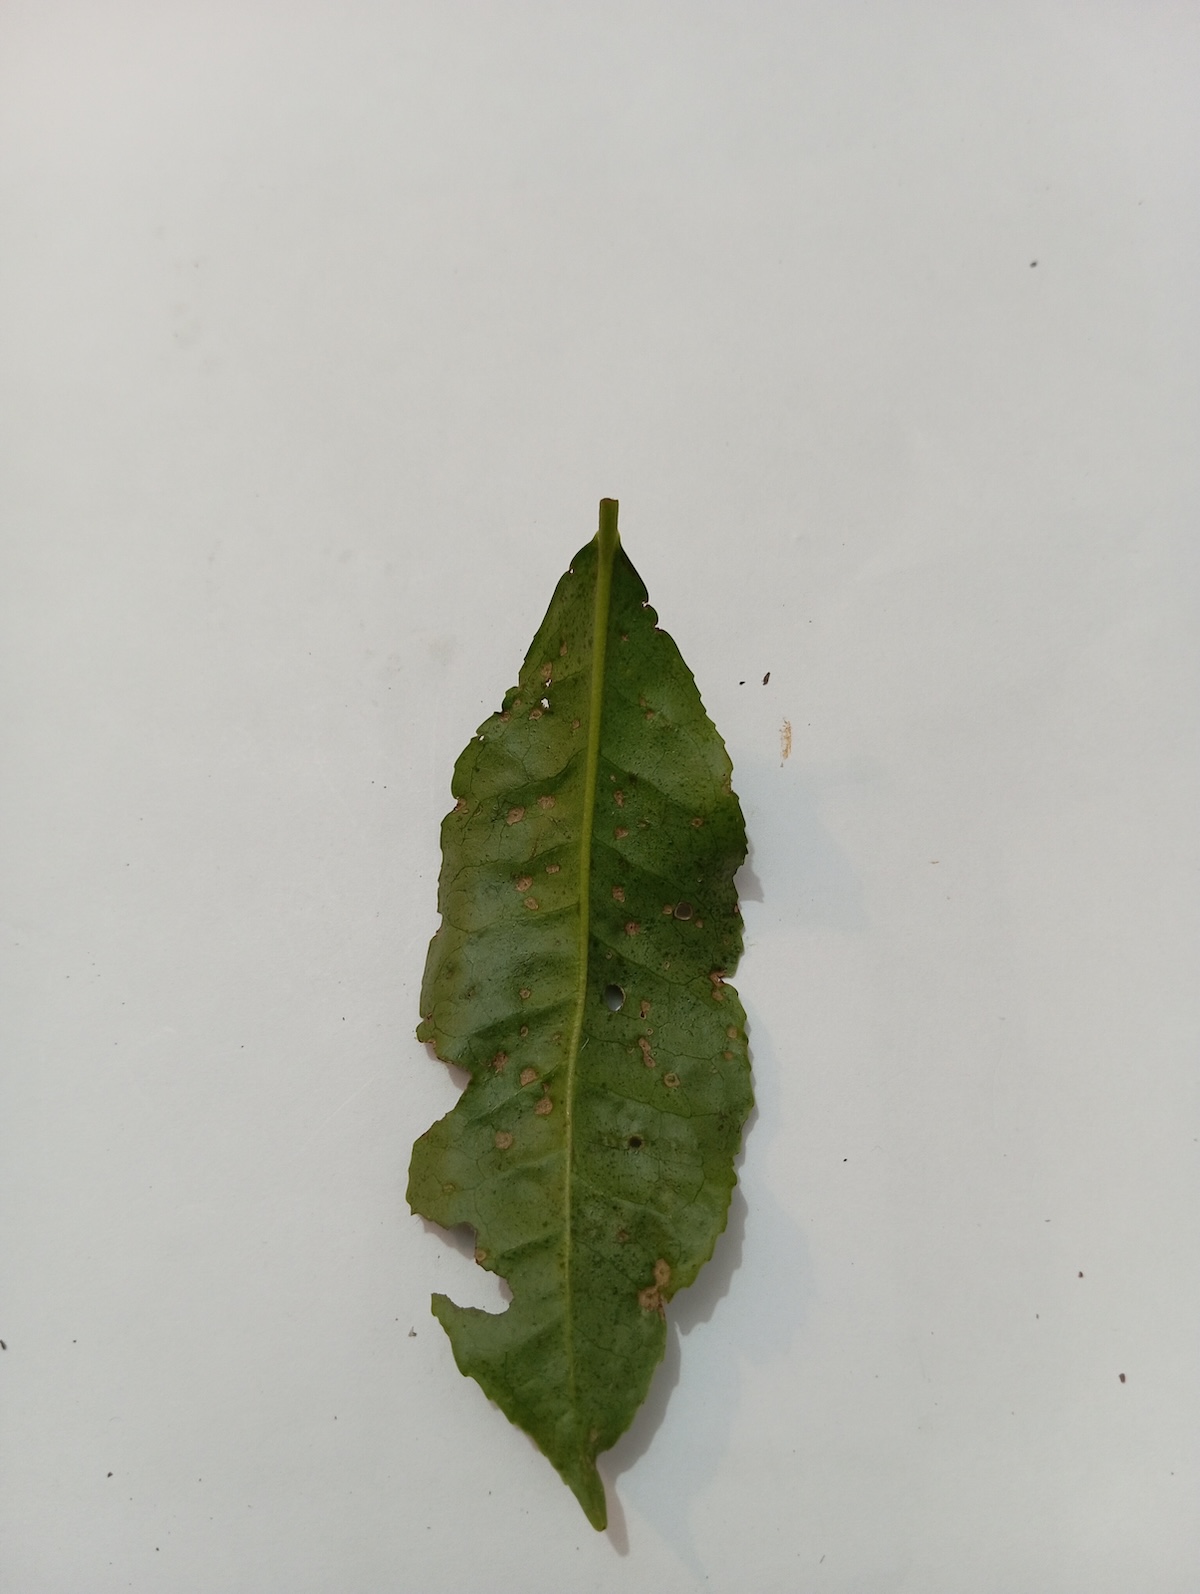
Label: Green mirid bug